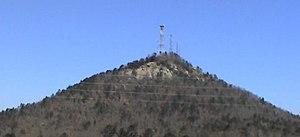
Currahee Mountain est un sommet du nord de l'État de Géorgie aux États-Unis. Située dans la partie méridionale de la chaîne des Appalaches, cette colline de 529 mètres d'altitude doit sa renommée à son utilisation durant la Seconde Guerre mondiale comme terrain d'entraînement par les troupes de l'US Army basées dans le camp Toccoa implanté à ses pieds. Le sommet est particulièrement présent dans l'histoire du 506ᵉ régiment d'infanterie retranscrite par Stephen Ambrose dans un livre dont est tirée la série télévisée Frères d'armes, produite par Steven Spielberg et Tom Hanks.